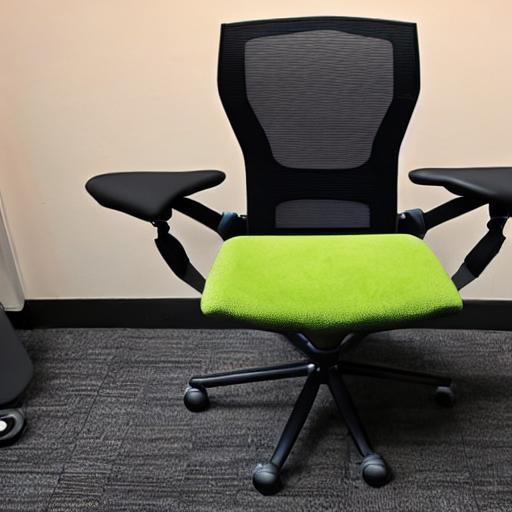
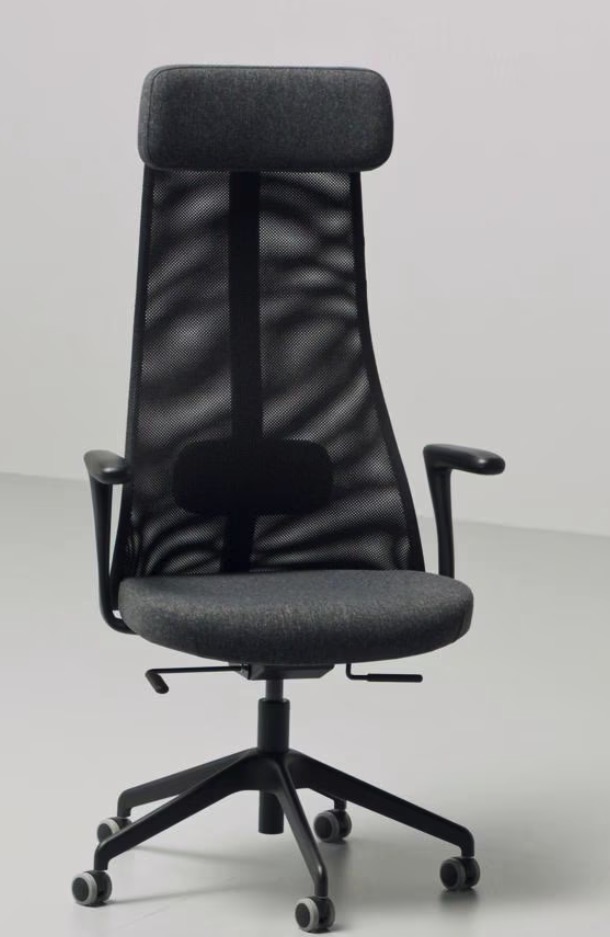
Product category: items_chair
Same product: no